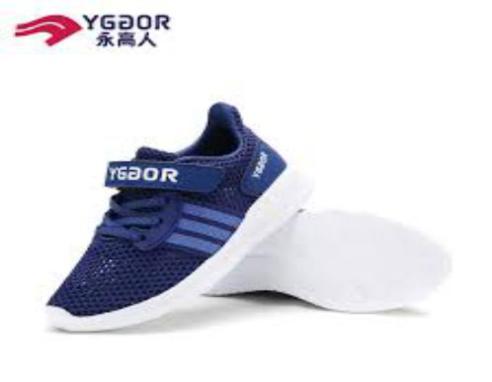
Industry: Sports